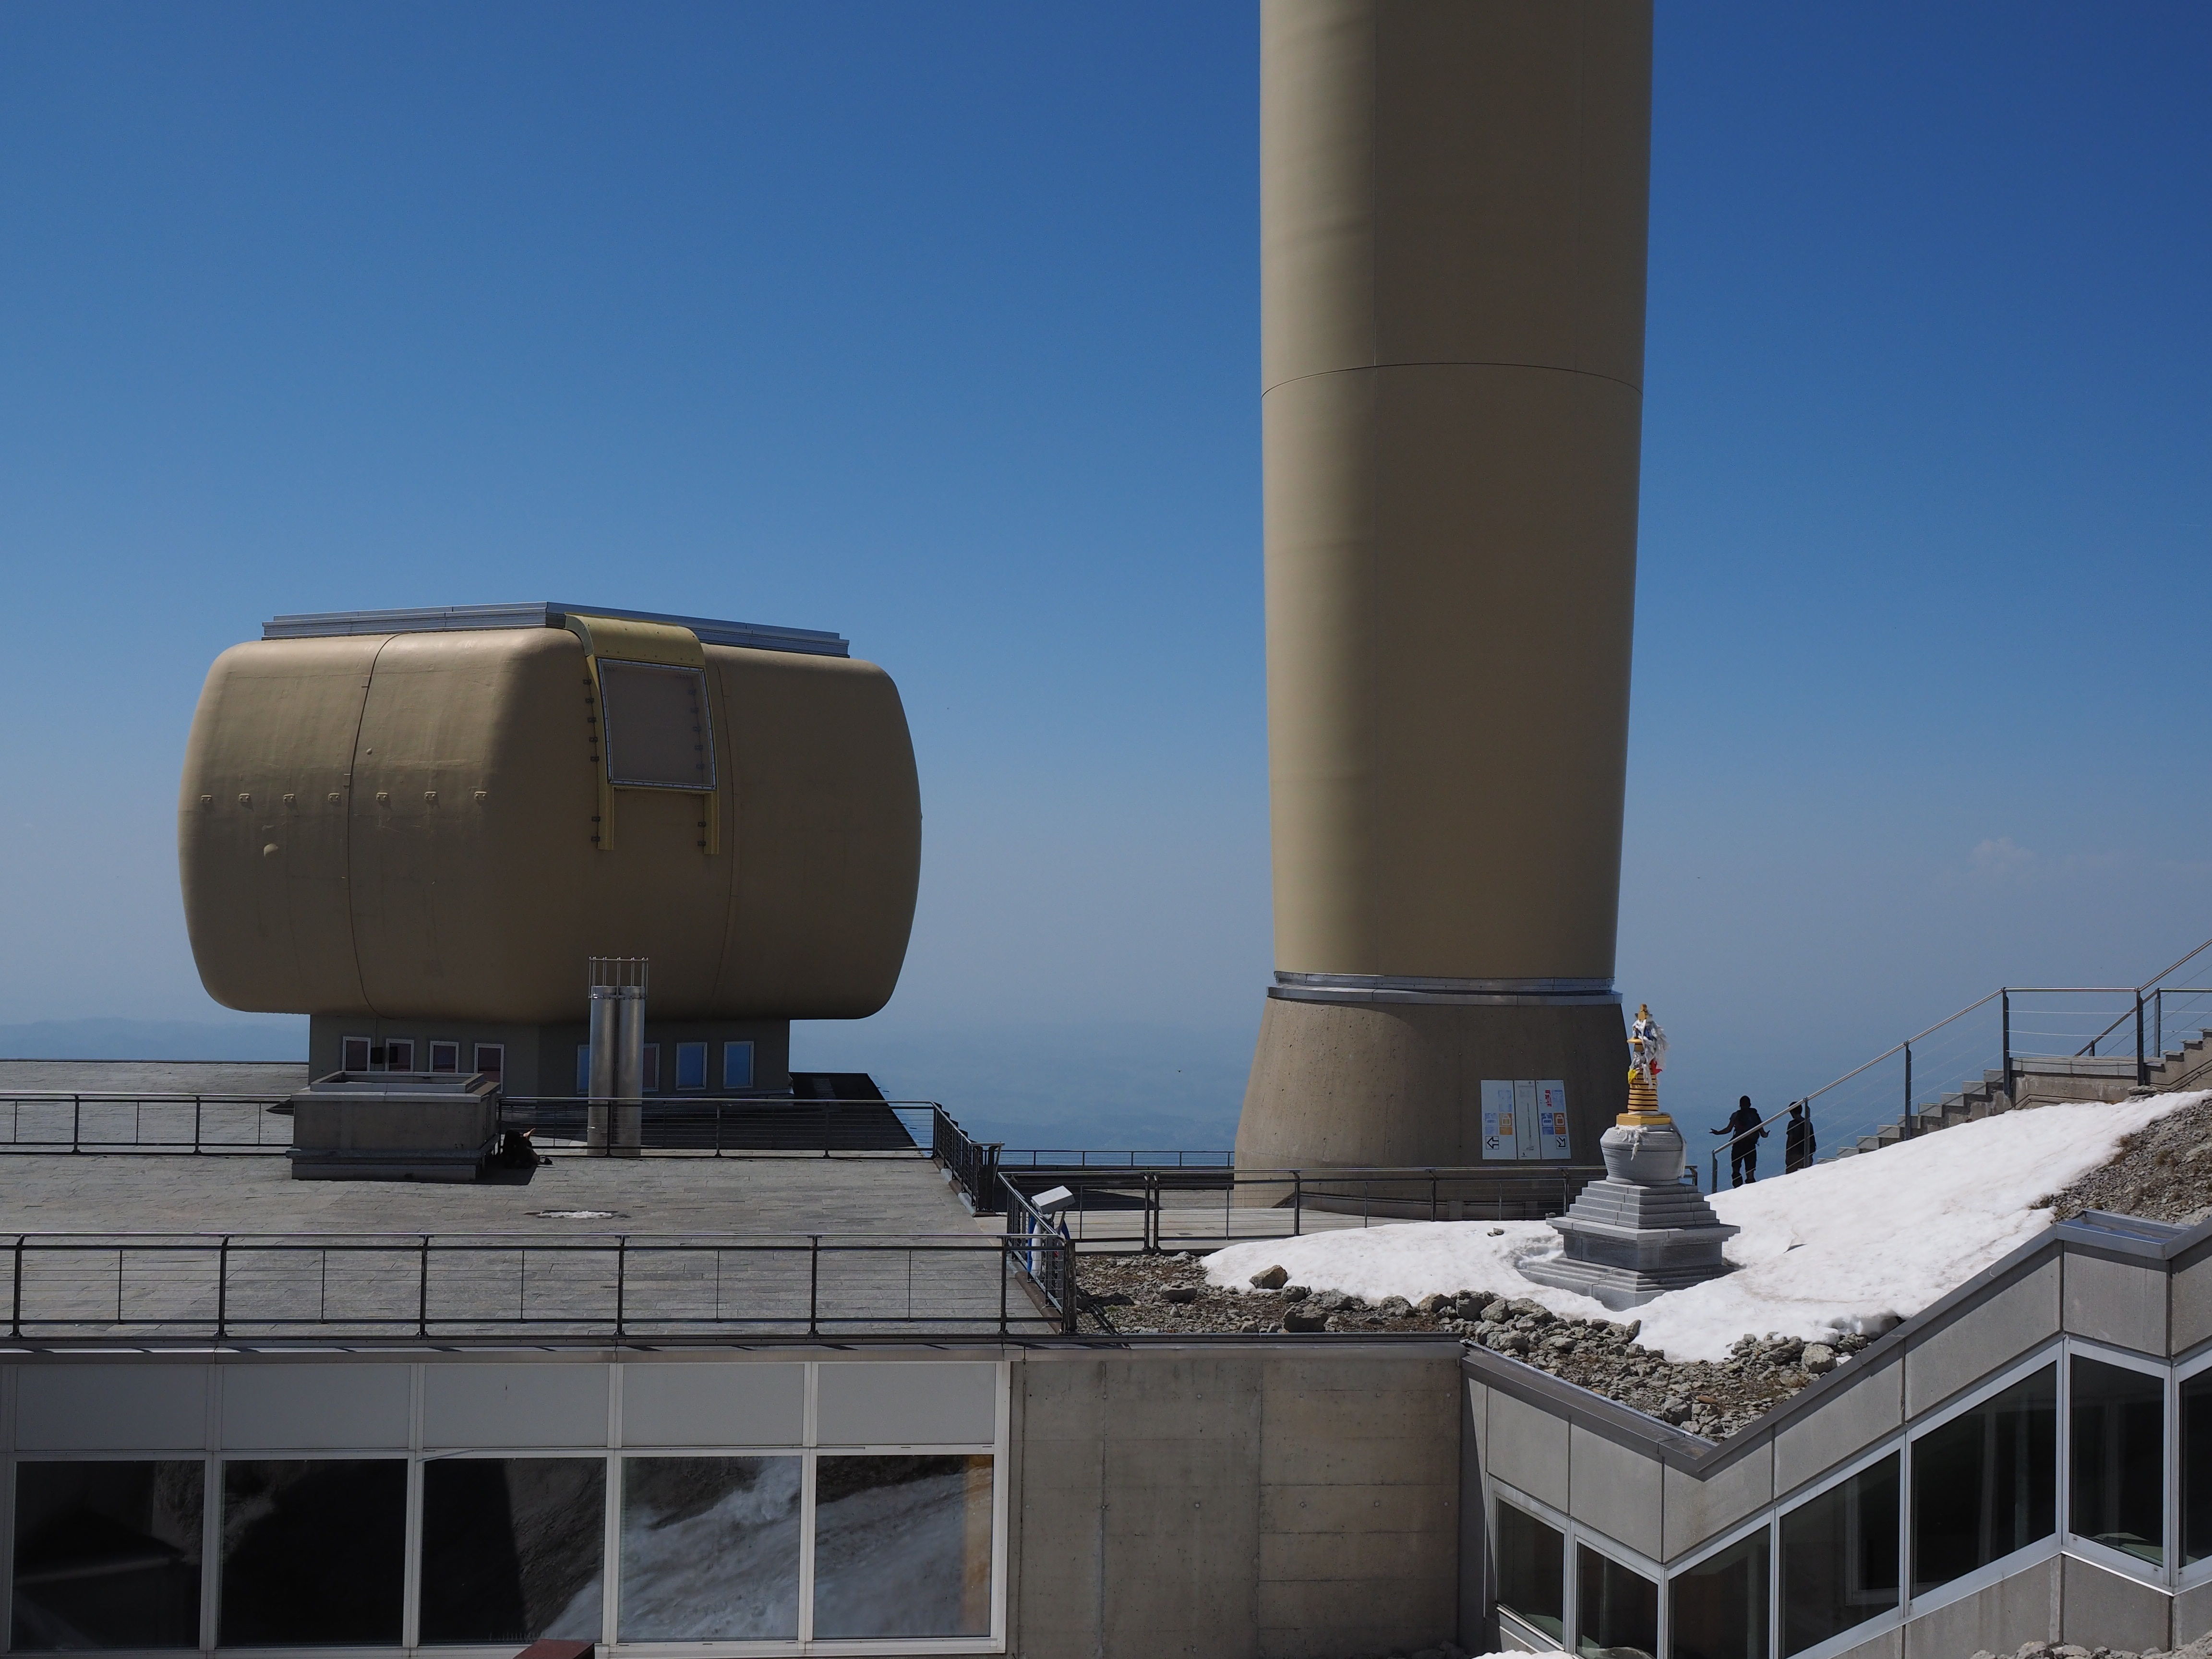
mountain, snow, technology, wind, alpine, industry, observatory, energy, appenzell, swiss alps, mountain station, transmission tower, s ntis, power station, reinforced concrete, alpstein, atmosphere of earth, outdoor structure, storage tank, electronics accessory, alpstein region, send system, transmitter s ntis, swisscom broadcast